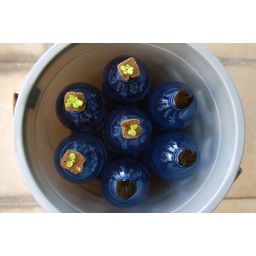
Lettuce seedlings in rooting cubes fitted onto water bottles filled with hydroponic nutrient.